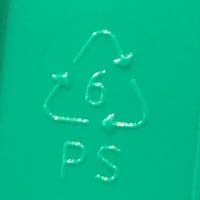
Plastic recycling code class: 6_polystyrene_PS